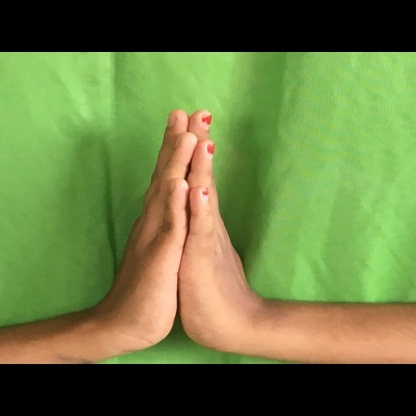
Mudra: Anjali